Molecular diagnostics

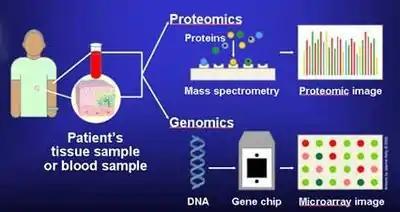
Molecular diagnostics uses techniques such as mass spectrometry and gene chips to capture the expression patterns of genes and proteins

The field of molecular biology grew in the late twentieth century, as did its clinical application. In 1980, Yuet Wai Kan "et al". suggested a prenatal genetic test for Thalassemia that did not rely upon DNA sequencingthen in its infancybut on restriction enzymes that cut DNA where they recognised specific short sequences, creating different lengths of DNA strand depending on which allele (genetic variation) the fetus possessed. In the 1980s, the phrase was used in the names of companies such as "Molecular Diagnostics Incorporated" and "Bethseda Research Laboratories Molecular Diagnostics".